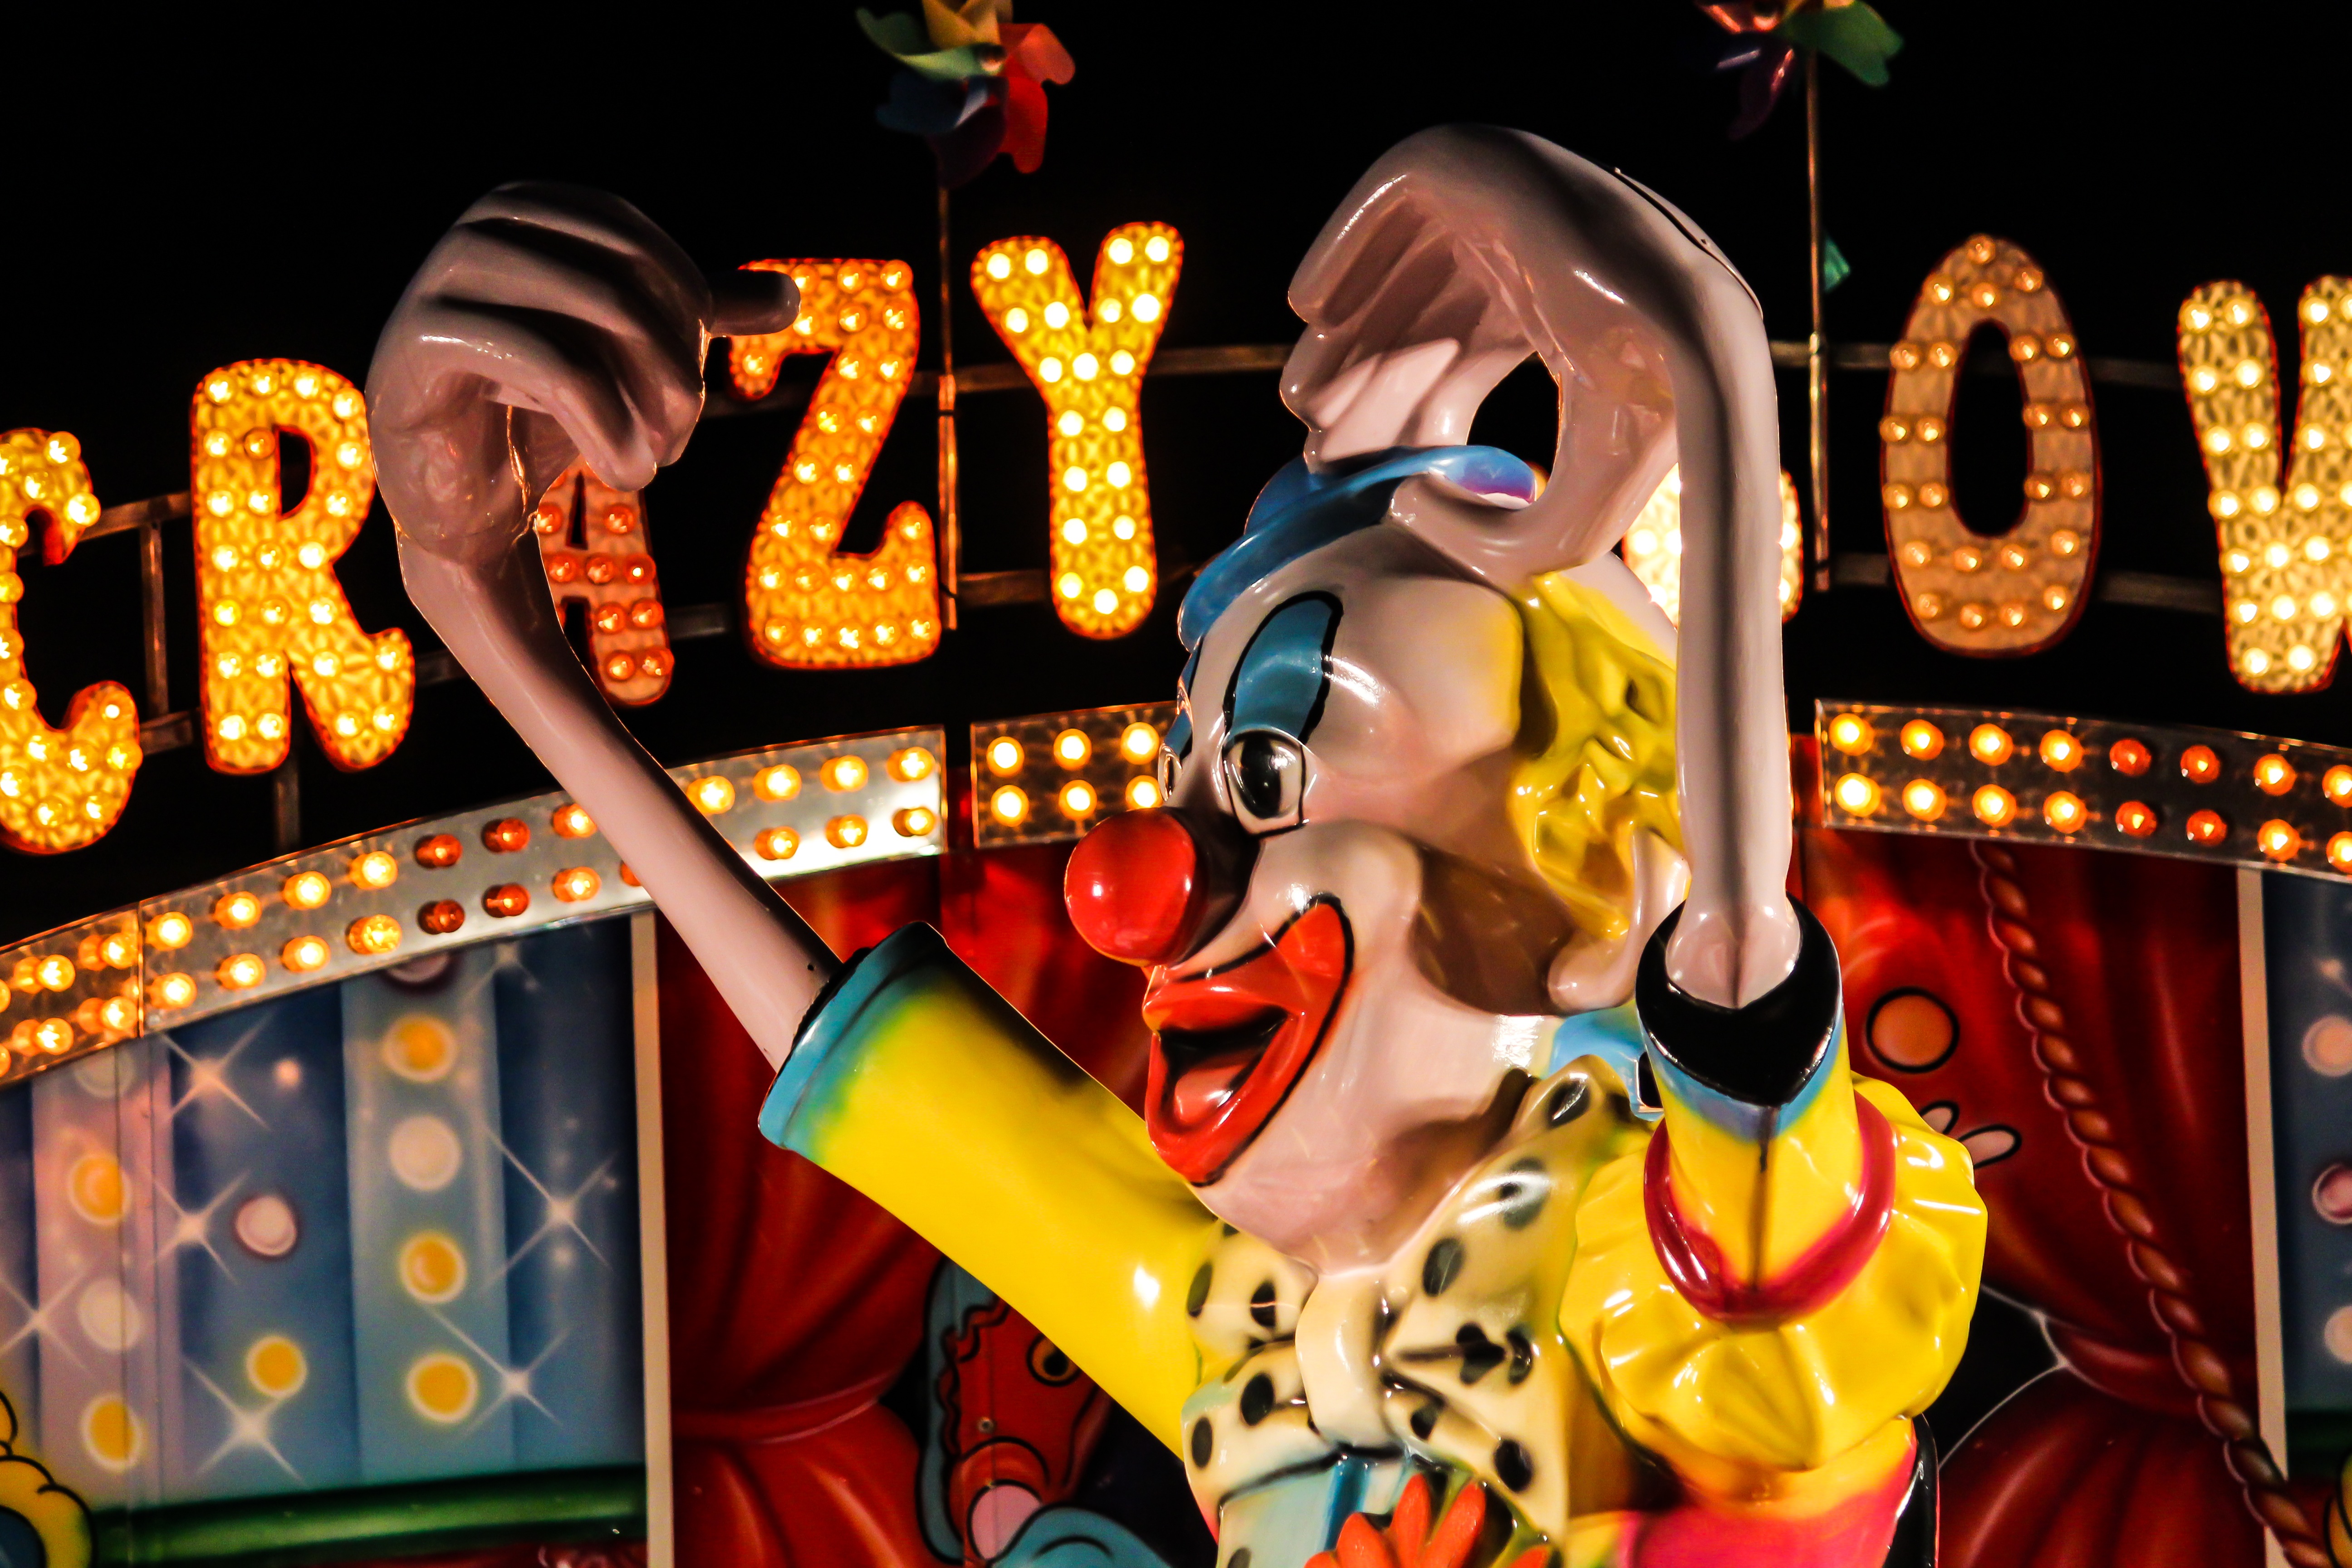
light, fly, green, red, carnival, amusement park, action, ride, carousel, blue, lamp, colorful, yellow, leisure, light bulb, lighting, theme park, clown, festival, lights, children, pop, fun, funny, turn, event, circus, fair, entertainment, oktoberfest, soest, night photograph, folk festival, hustle and bustle, year market, carnies, chinese new year, musical theatre, rhine fair, allerheiligenkirmes